Teri Kasam

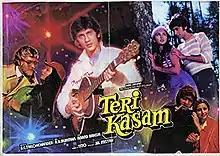
Poster

Teri Kasam: (तेरी कसम) is a 1982 Indian Bollywood movie directed by A. C. Tirulokchandar and starring Kumar Gaurav, Poonam Dhillon, Girish Karnad, Ranjeeta and Nirupa Roy. It is a remake of the Tamil film "Puguntha Veedu" (1972).